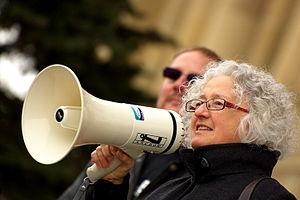
Linda Duncan est une avocate et une femme politique canadienne.